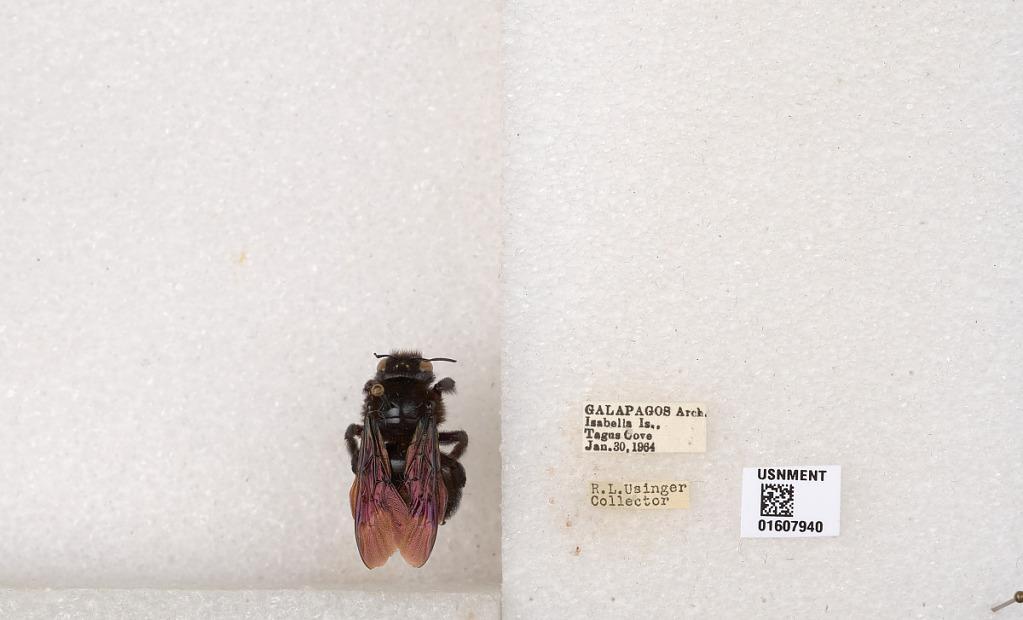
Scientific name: Xylocopa (Neoxylocopa) darwini Cockerell
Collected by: R. Usinger
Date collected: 1964-1-30
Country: Ecuador
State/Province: Galapagos
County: Isabela
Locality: Isabella Is., Tagus Cove
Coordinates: -0.262, -91.3713